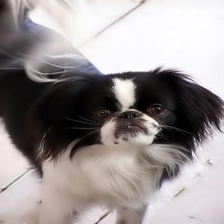
Species: dog
Breed: japanese chin